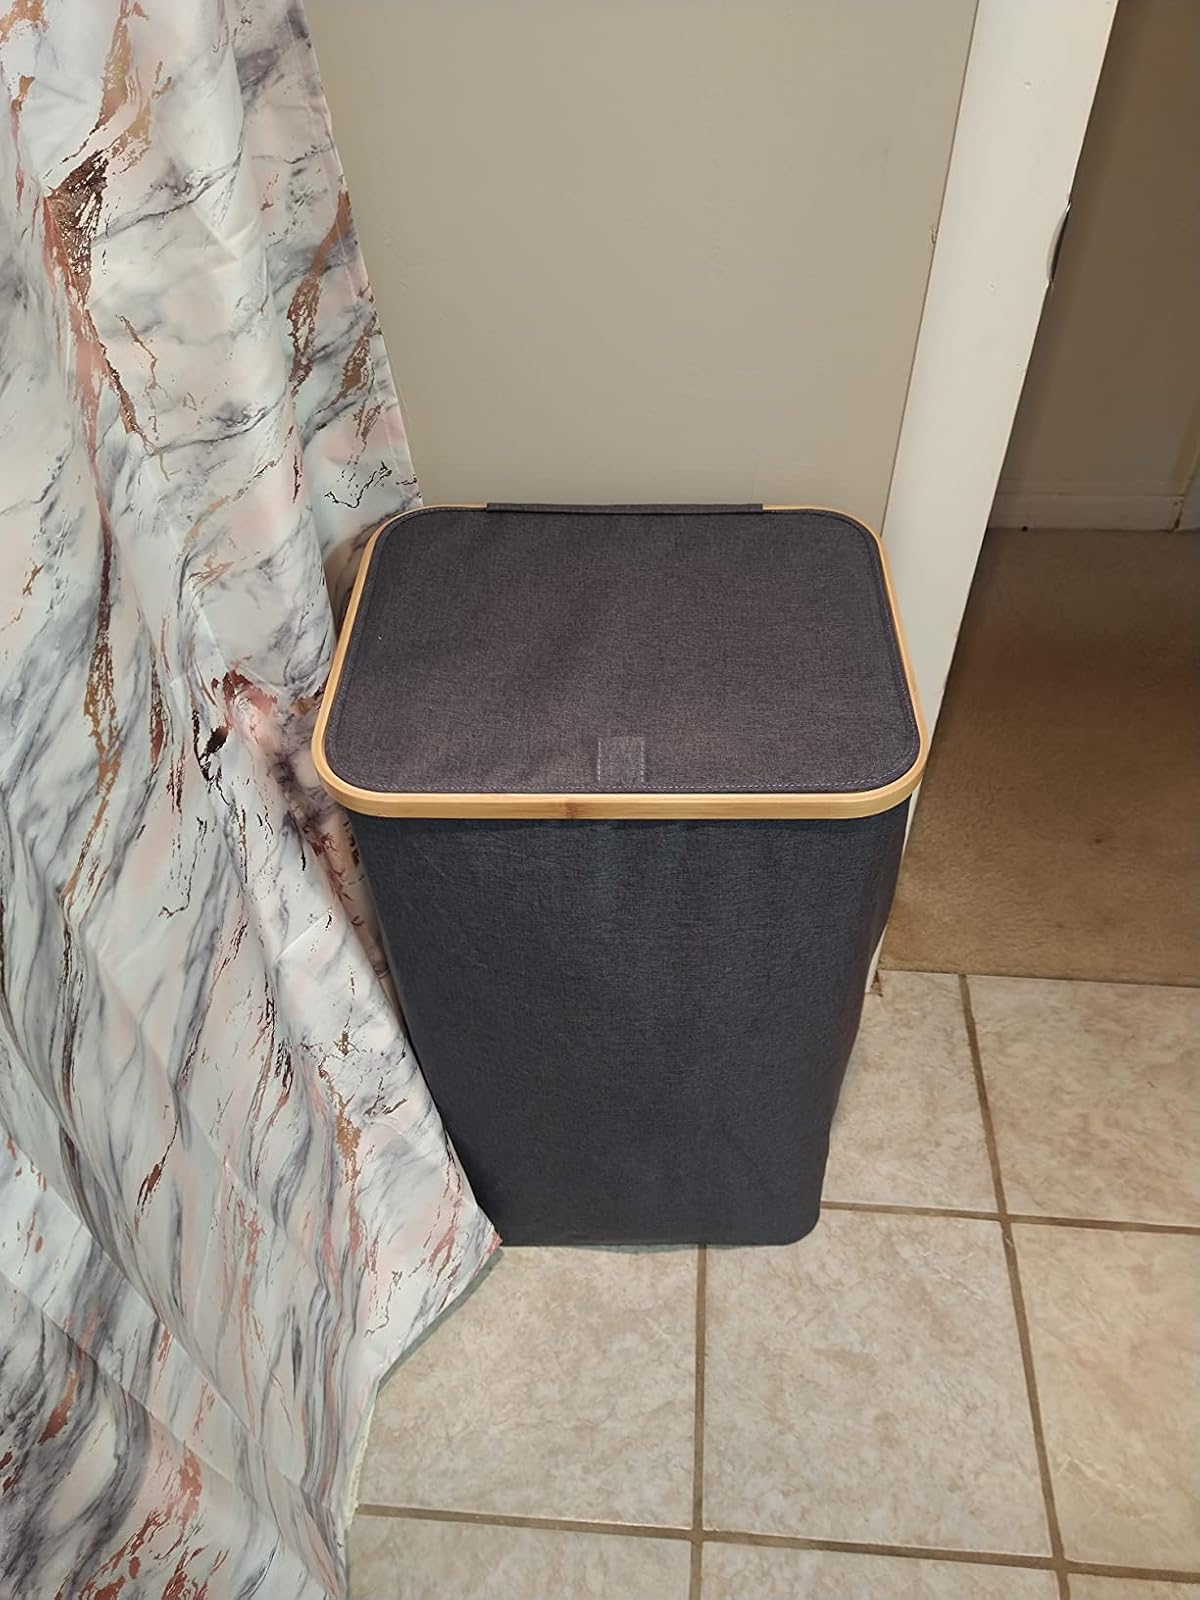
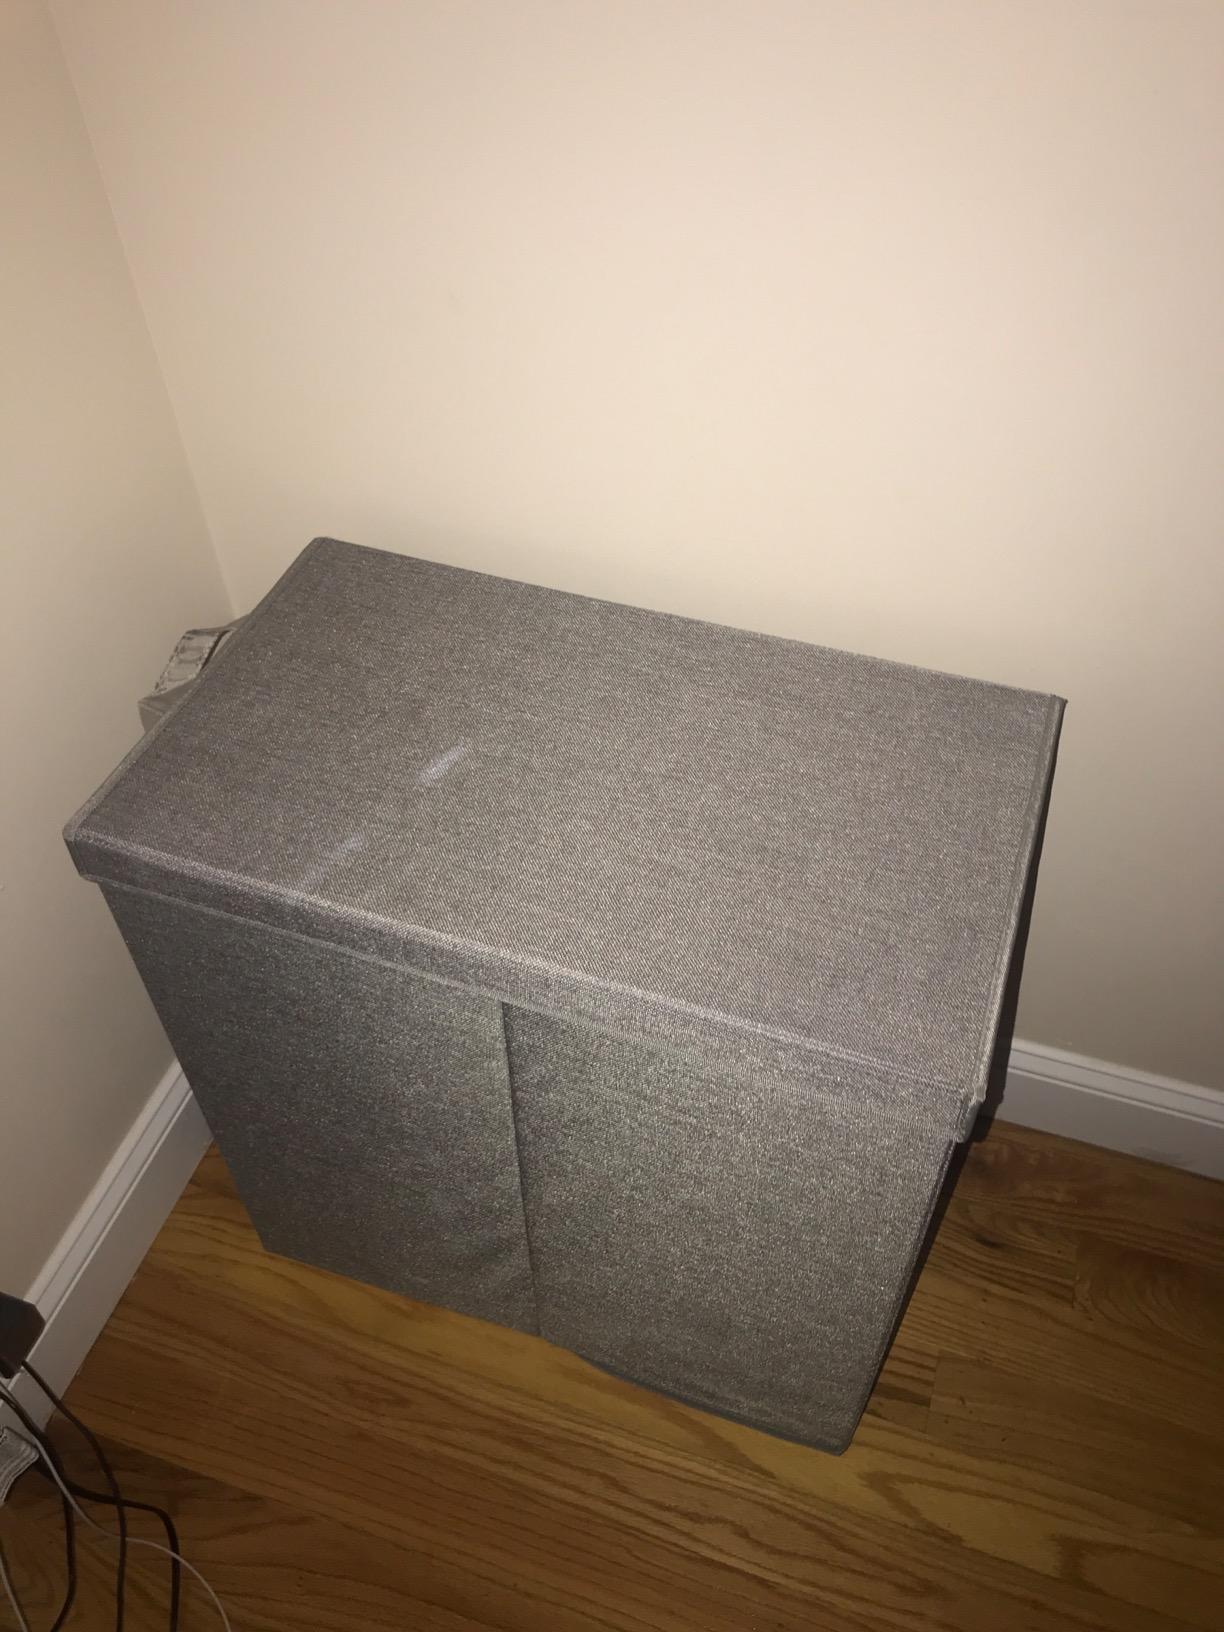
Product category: items_hamper
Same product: no